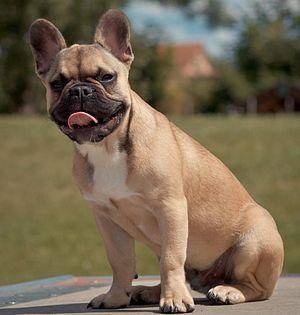
Bouledogue français fauve.
Le bouledogue ou bouledogue français est une race canine de la famille des molosses qui apparut d'abord en Orient avec le molosse de Sumer, et dont les principales caractéristiques sont un crâne brachycéphale, un corps trapu et court près du sol, des babines pendantes et une imposante musculature. Il descend du bulldog anglais, dont il tire certaines particularités, comme le museau aplati et la mâchoire puissante. Le poil est assez court, la robe parfois bringée. Il a de longues oreilles pointées vers le haut et rondes.
Wario est une série de jeux vidéo de type plate-forme, party game et puzzle publiée et produite par Nintendo. Première franchise créée par Nintendo à présenter un antihéros en tant que protagoniste principal, elle est créée par les développeurs Hiroji Kiyotake et Takehiko Hosokawa pour Nintendo R&D 1. Les jeux sont développés par plusieurs entreprises, parmi lesquelles figurent Nintendo, Suzak, Good-Feel et Intelligent Systems.